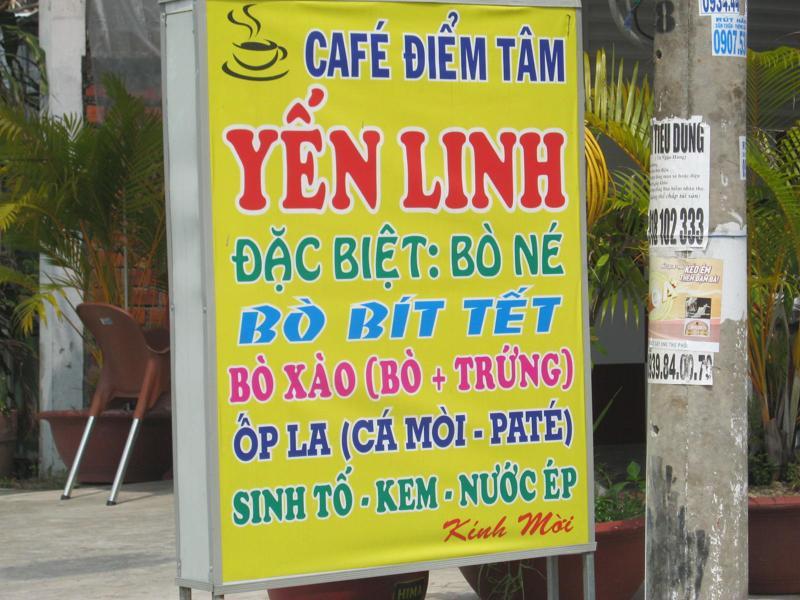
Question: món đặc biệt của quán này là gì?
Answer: món đặc biệt của quán này là bò né